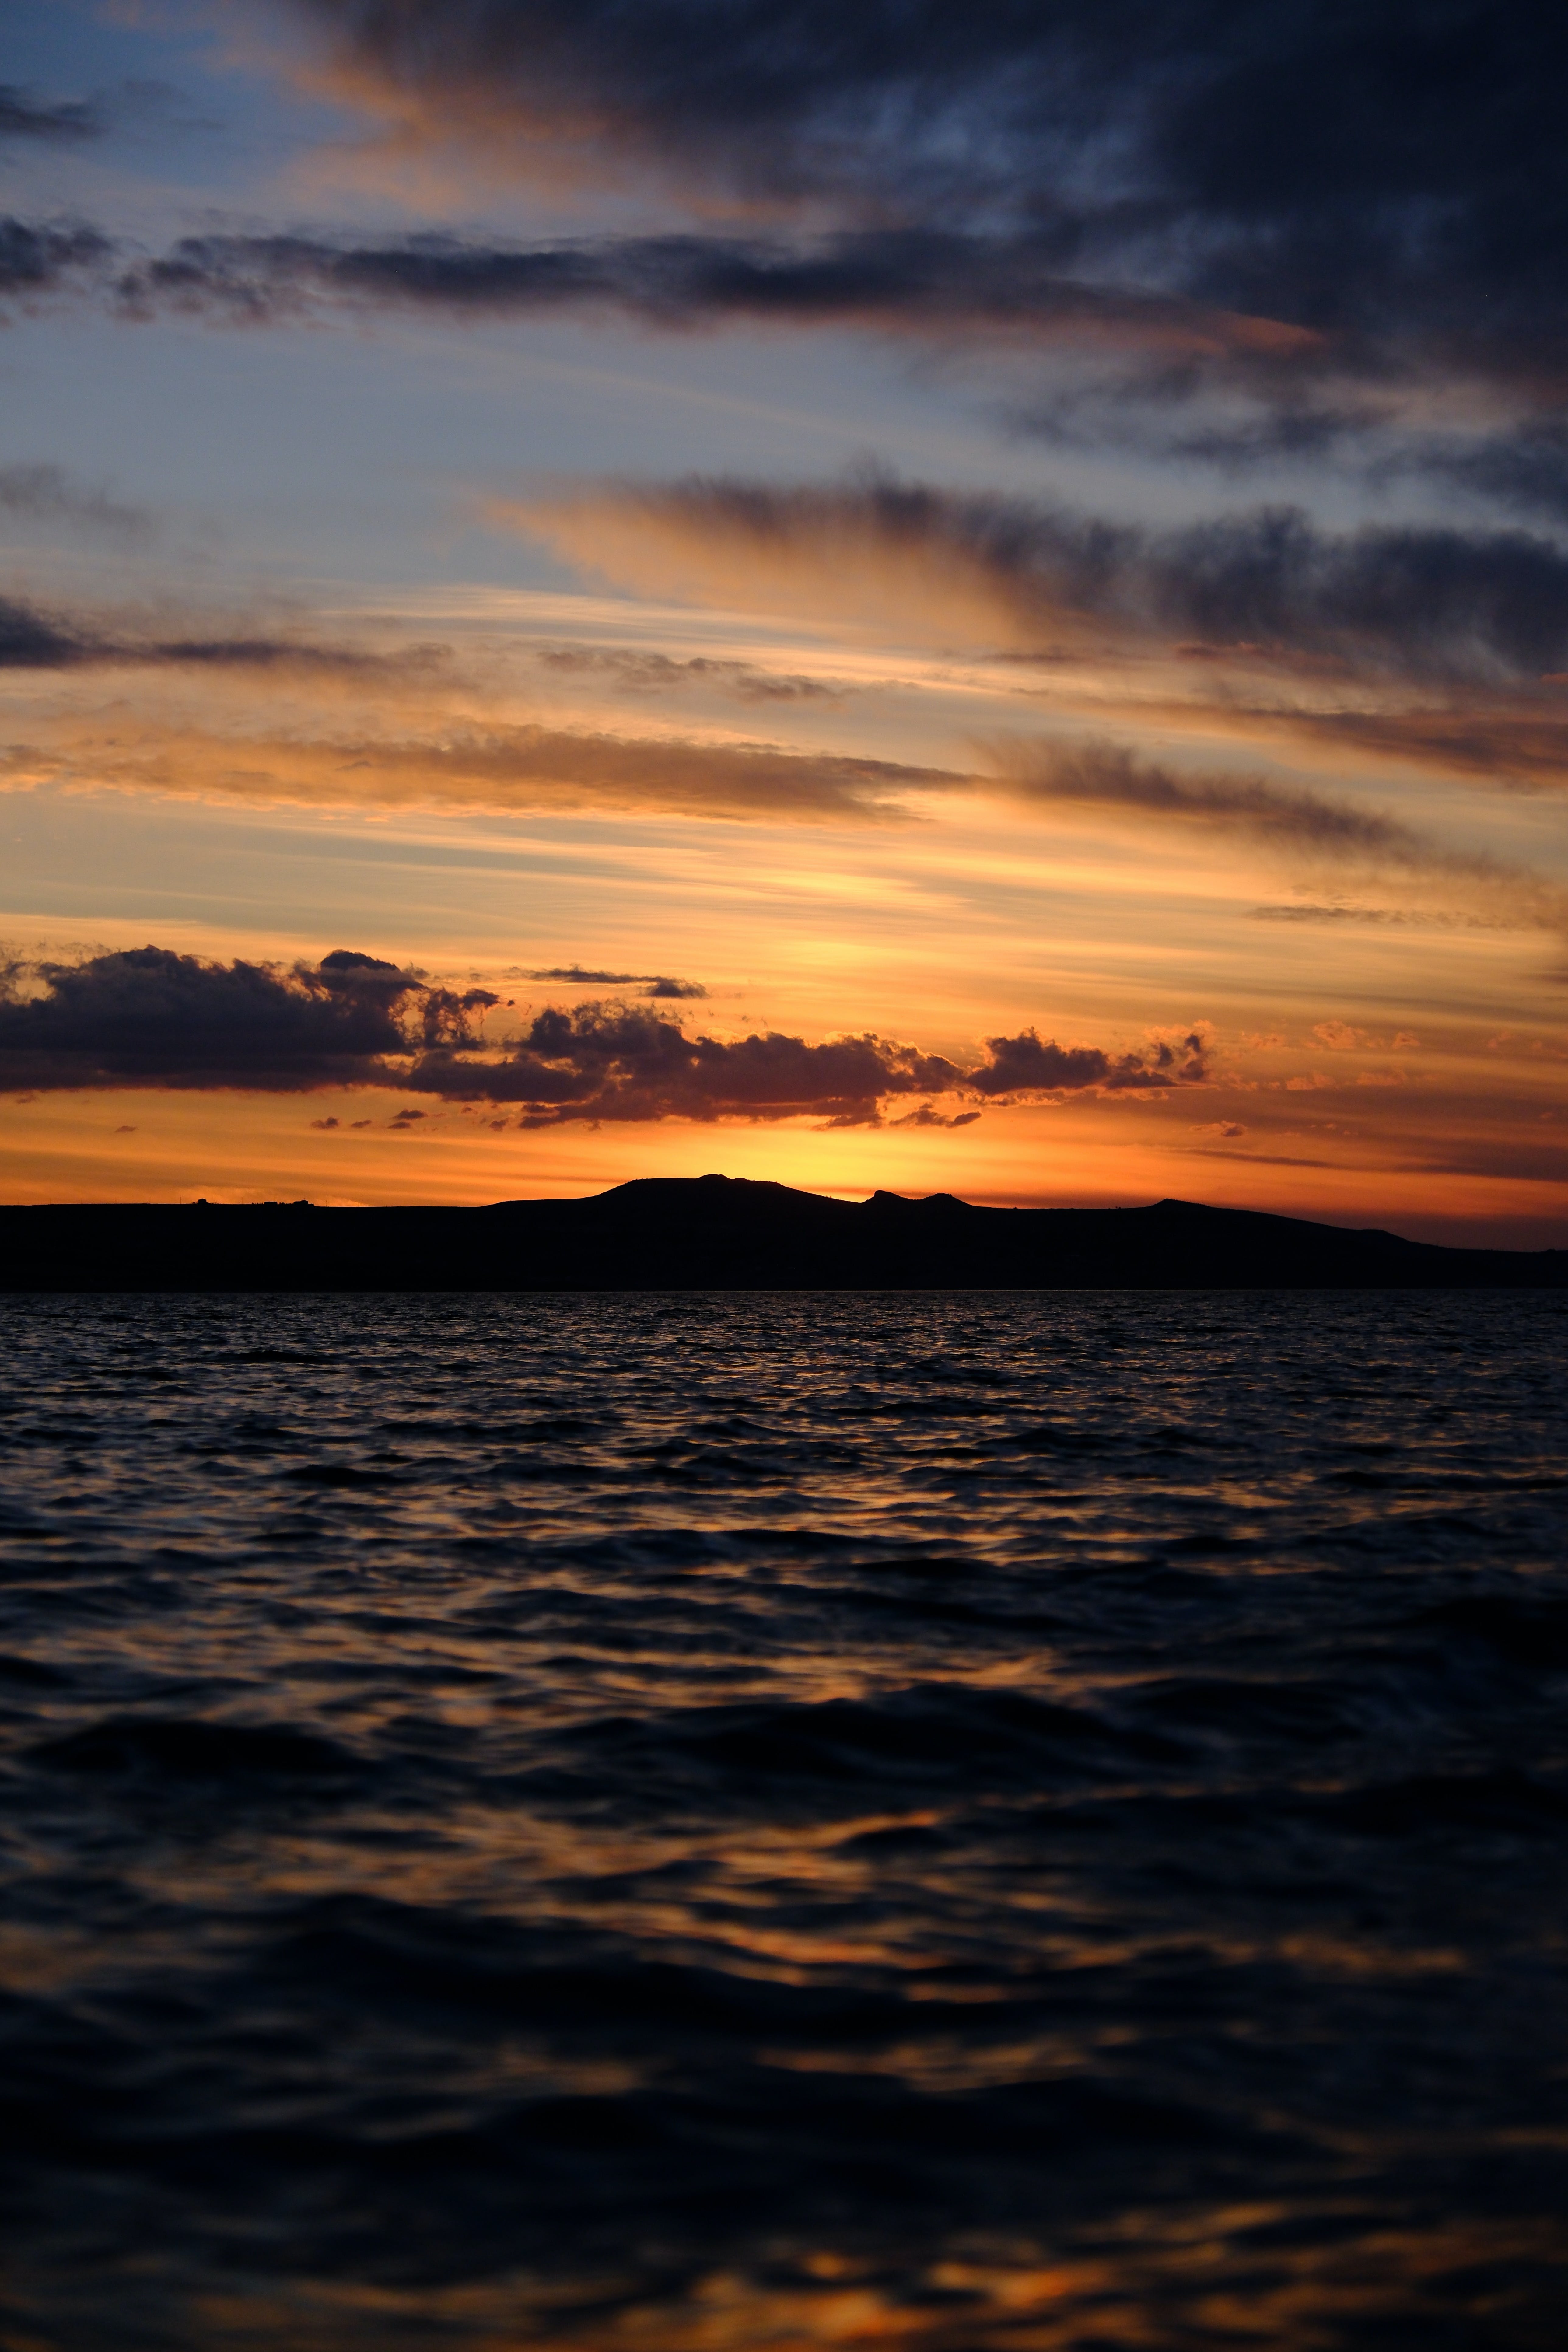
sea, cloud, water, sky, atmosphere, water resources, afterglow, natural landscape, fluid, red sky at morning, sunlight, atmospheric phenomenon, dusk, cumulus, sunrise, liquid, sunset, landscape, lake, wind wave, horizon, dawn, meteorological phenomenon, reflection, wave, reservoir, lake district, sound, ocean, evening, tropics, coast, loch, wind, rock, sun, bay, hill, inlet, tide, headland